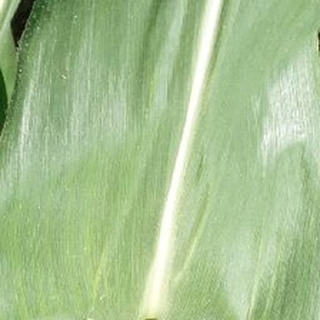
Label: healthy_corn